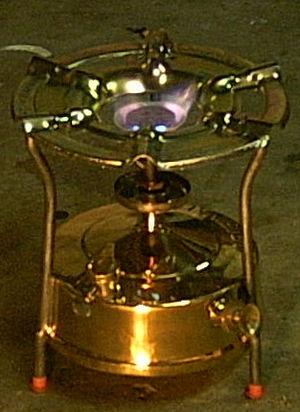
Un réchaud est un dispositif destiné à chauffer ou à garder au chaud des aliments ou boissons. Il est très utilisé dans les activités de plein air mais aussi à la maison et au restaurant.